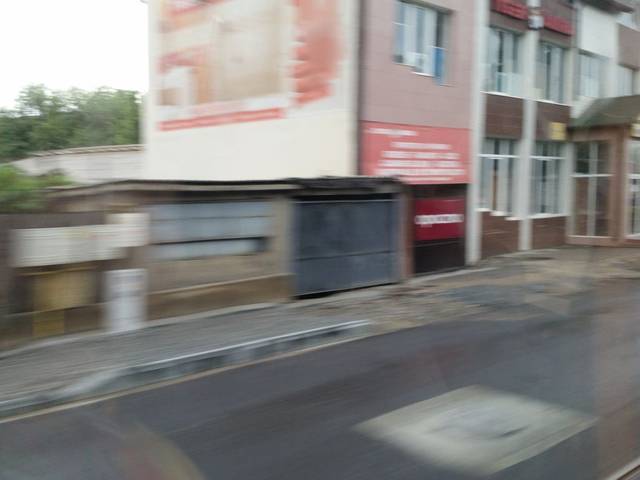
Region: Romania
Coordinates: 46.789, 23.597